French protectorate of Tunisia

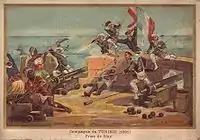
Battle of Sfax in 1881.

The return to France of half of the military force encouraged the country to take up arms. The signal for the revolt was given by Sfax on 27 June. The local authorities were overwhelmed and the Europeans have to evacuate the city in disaster. The rebellion was put down by marines from the Mediterranean squadron who retook the city on 16 July after four hours of street fighting, as well as Gabès on 30 July.